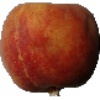
Label: Peach 1